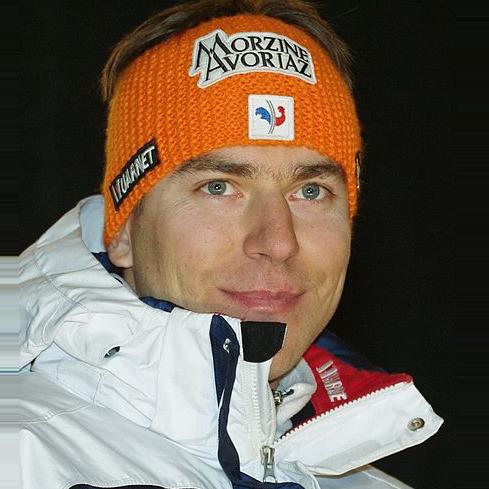
Age: 31